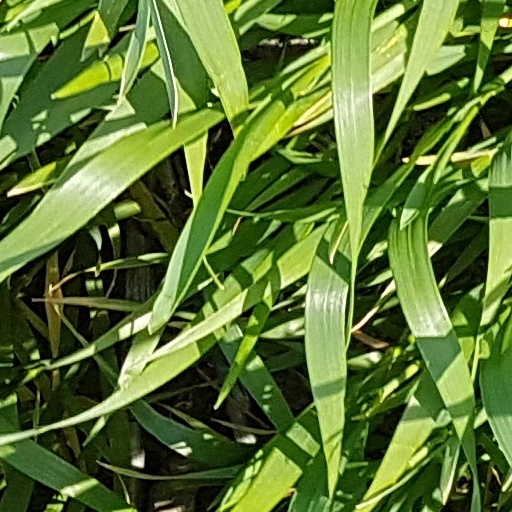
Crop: wheat